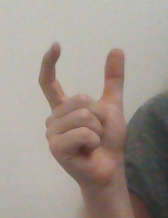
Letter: nun